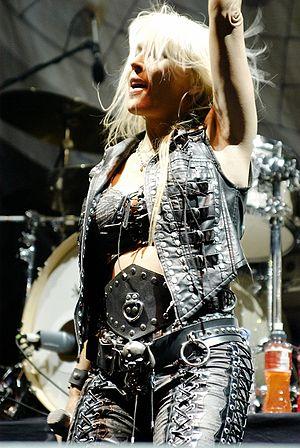
Warlock est un groupe de heavy metal allemand, originaire de Düsseldorf. À la fin des années 1980, la chanteuse Doro Pesch fut le seul membre original à rester dans le groupe, et c’est ainsi qu’elle forma le groupe Doro, un groupe qui se voulait essentiellement une continuation de ce que faisait Warlock sous un autre nom.